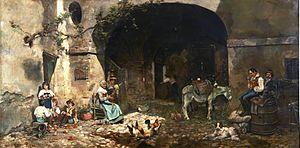
Elena Brockmann, née à Madrid le 10 février 1865 et morte le 26 janvier 1946 à Madrid, est une peintre d'histoire espagnole active entre 1887 et 1896.
Women Painters of the World, from the time of Caterina Vigri, 1413–1463, to Rosa Bonheur and the present day, est un livre assemblé et édité par Walter Shaw Sparrow, donne un aperçu des femmes peintres les plus en vue jusqu'en 1905, l'année de publication.